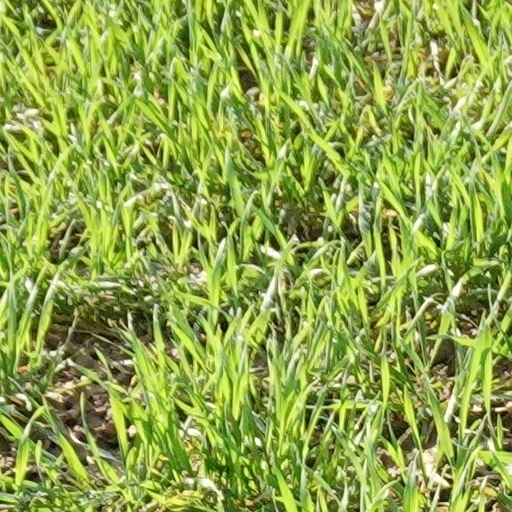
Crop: wheat